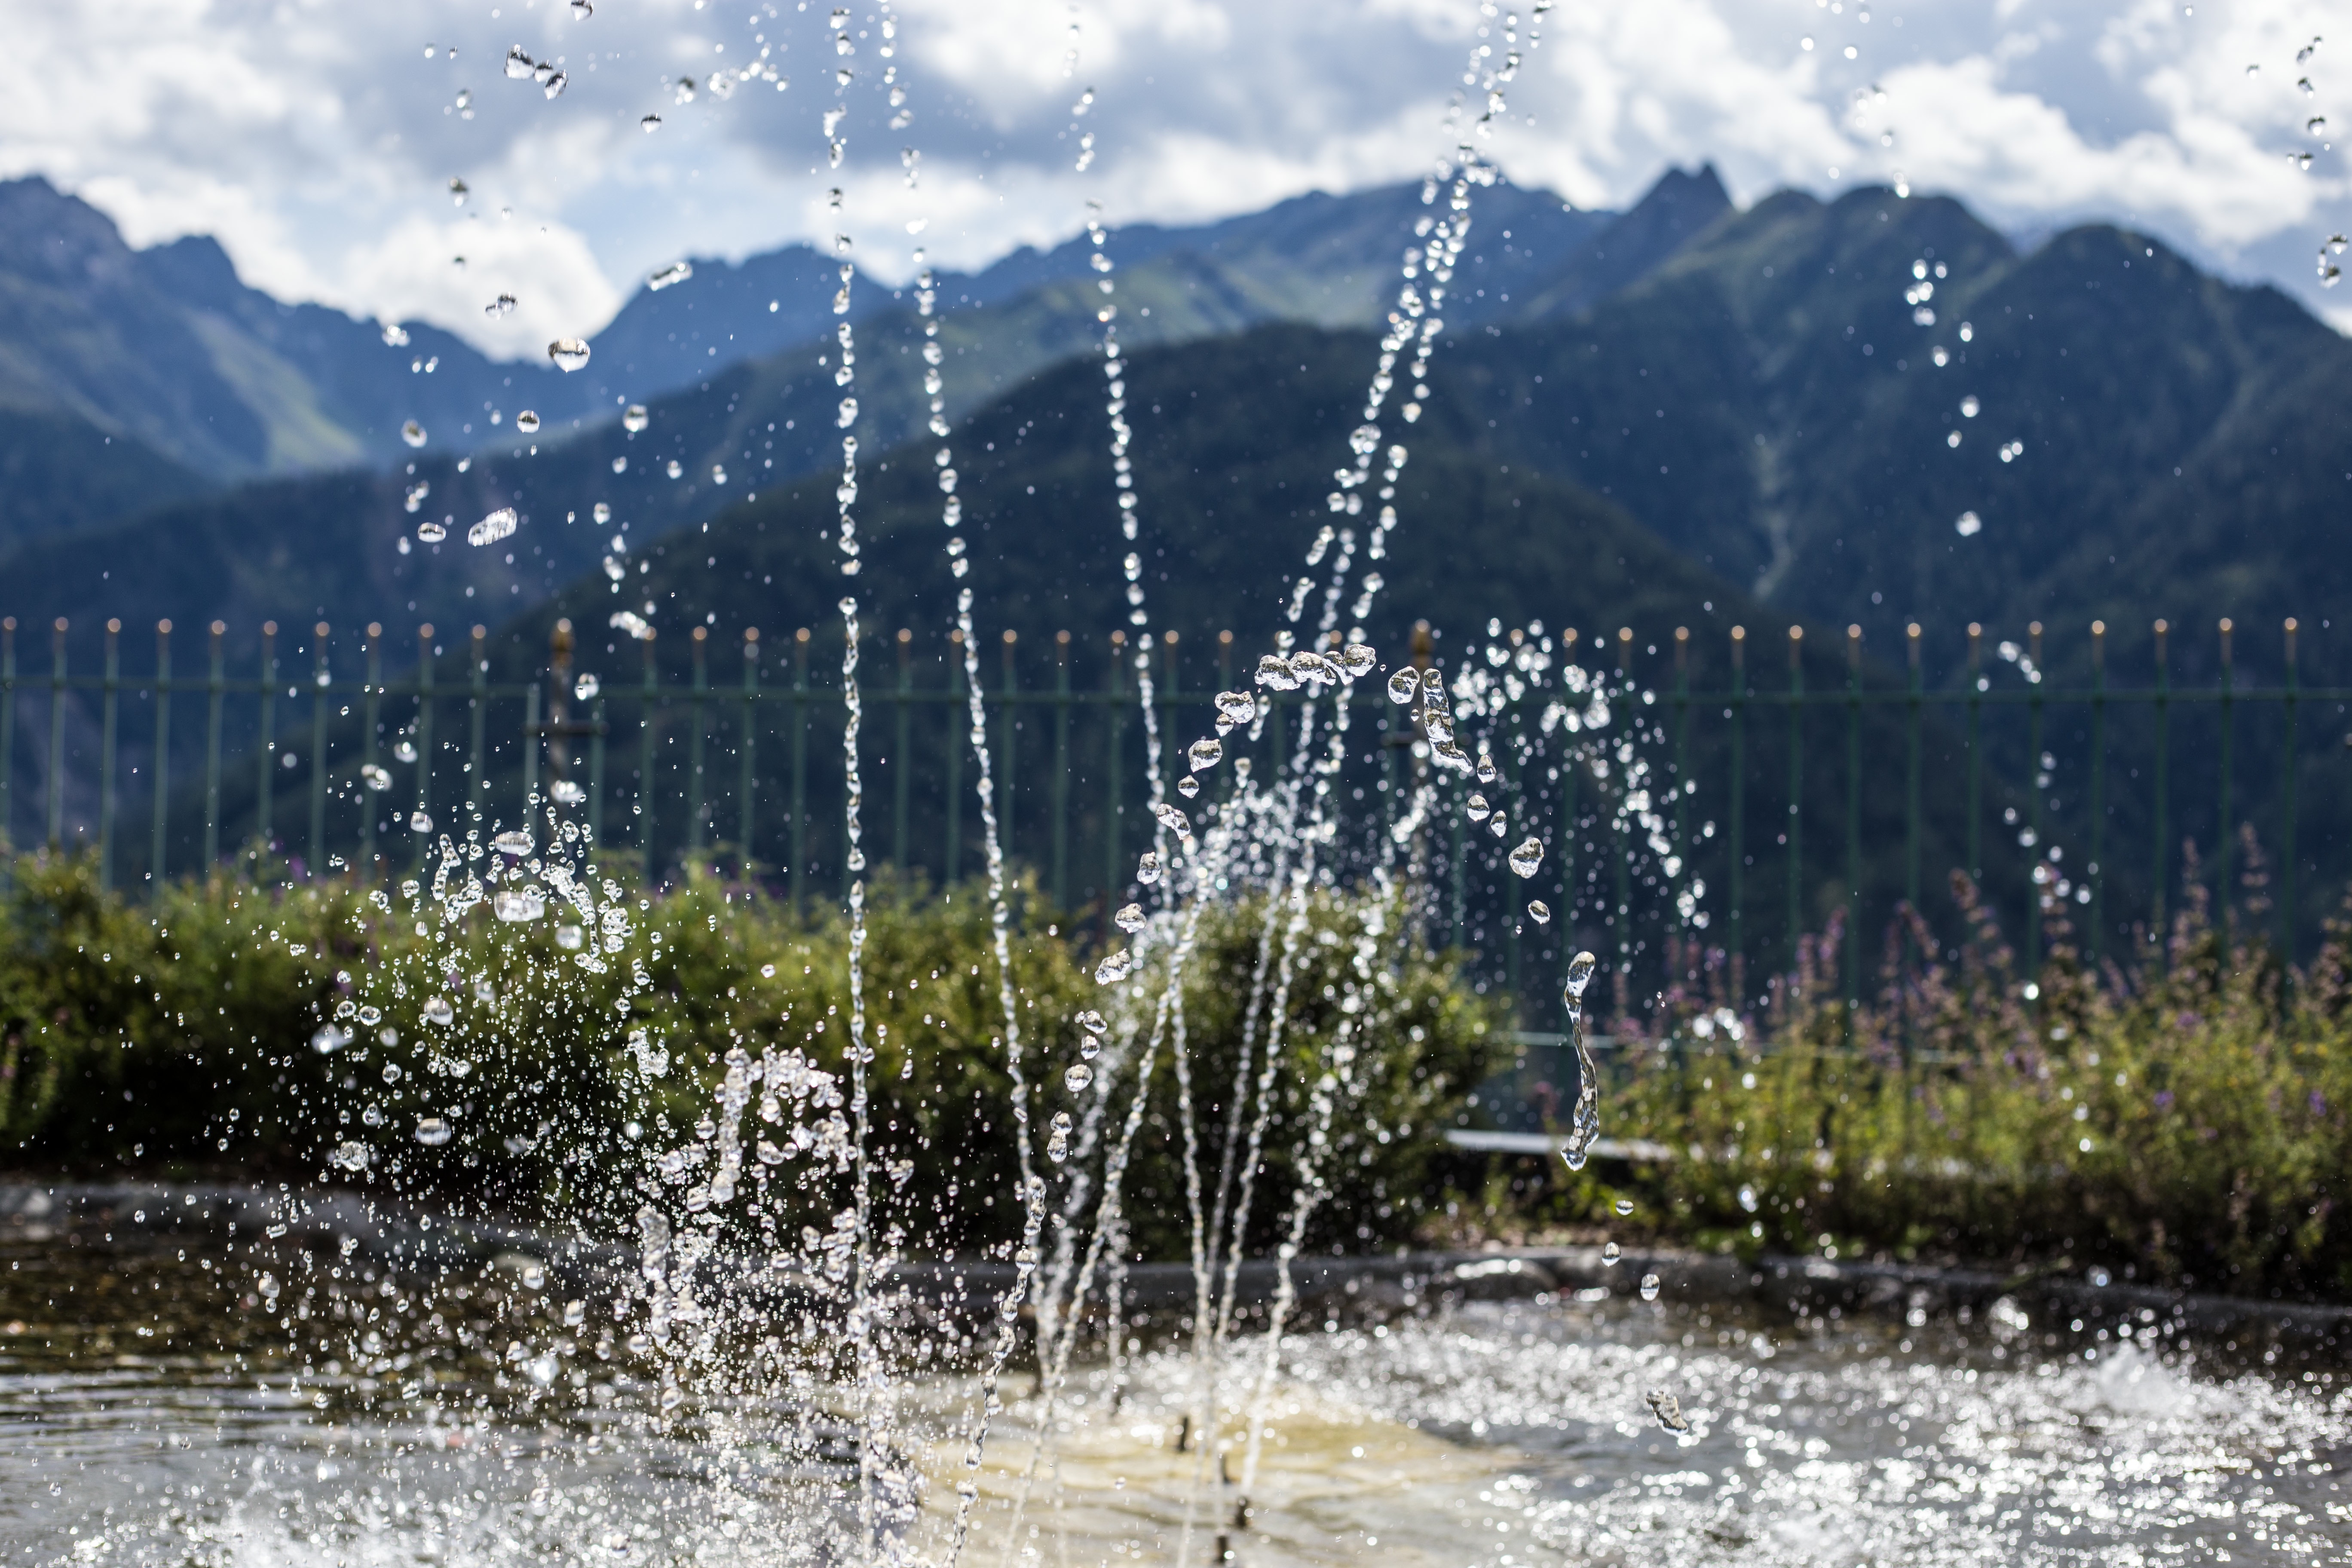
landscape, tree, water, nature, mountain, snow, winter, flower, lake, frost, river, mountain range, reflection, weather, water feature